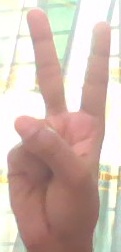
ASL sign: 2